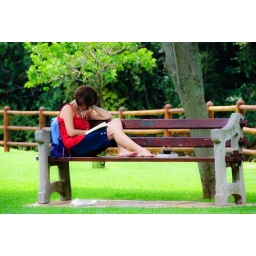
Taking time out, to simply enjoy the green parks, bird life, tranquility ... in the midst of a frantic city.